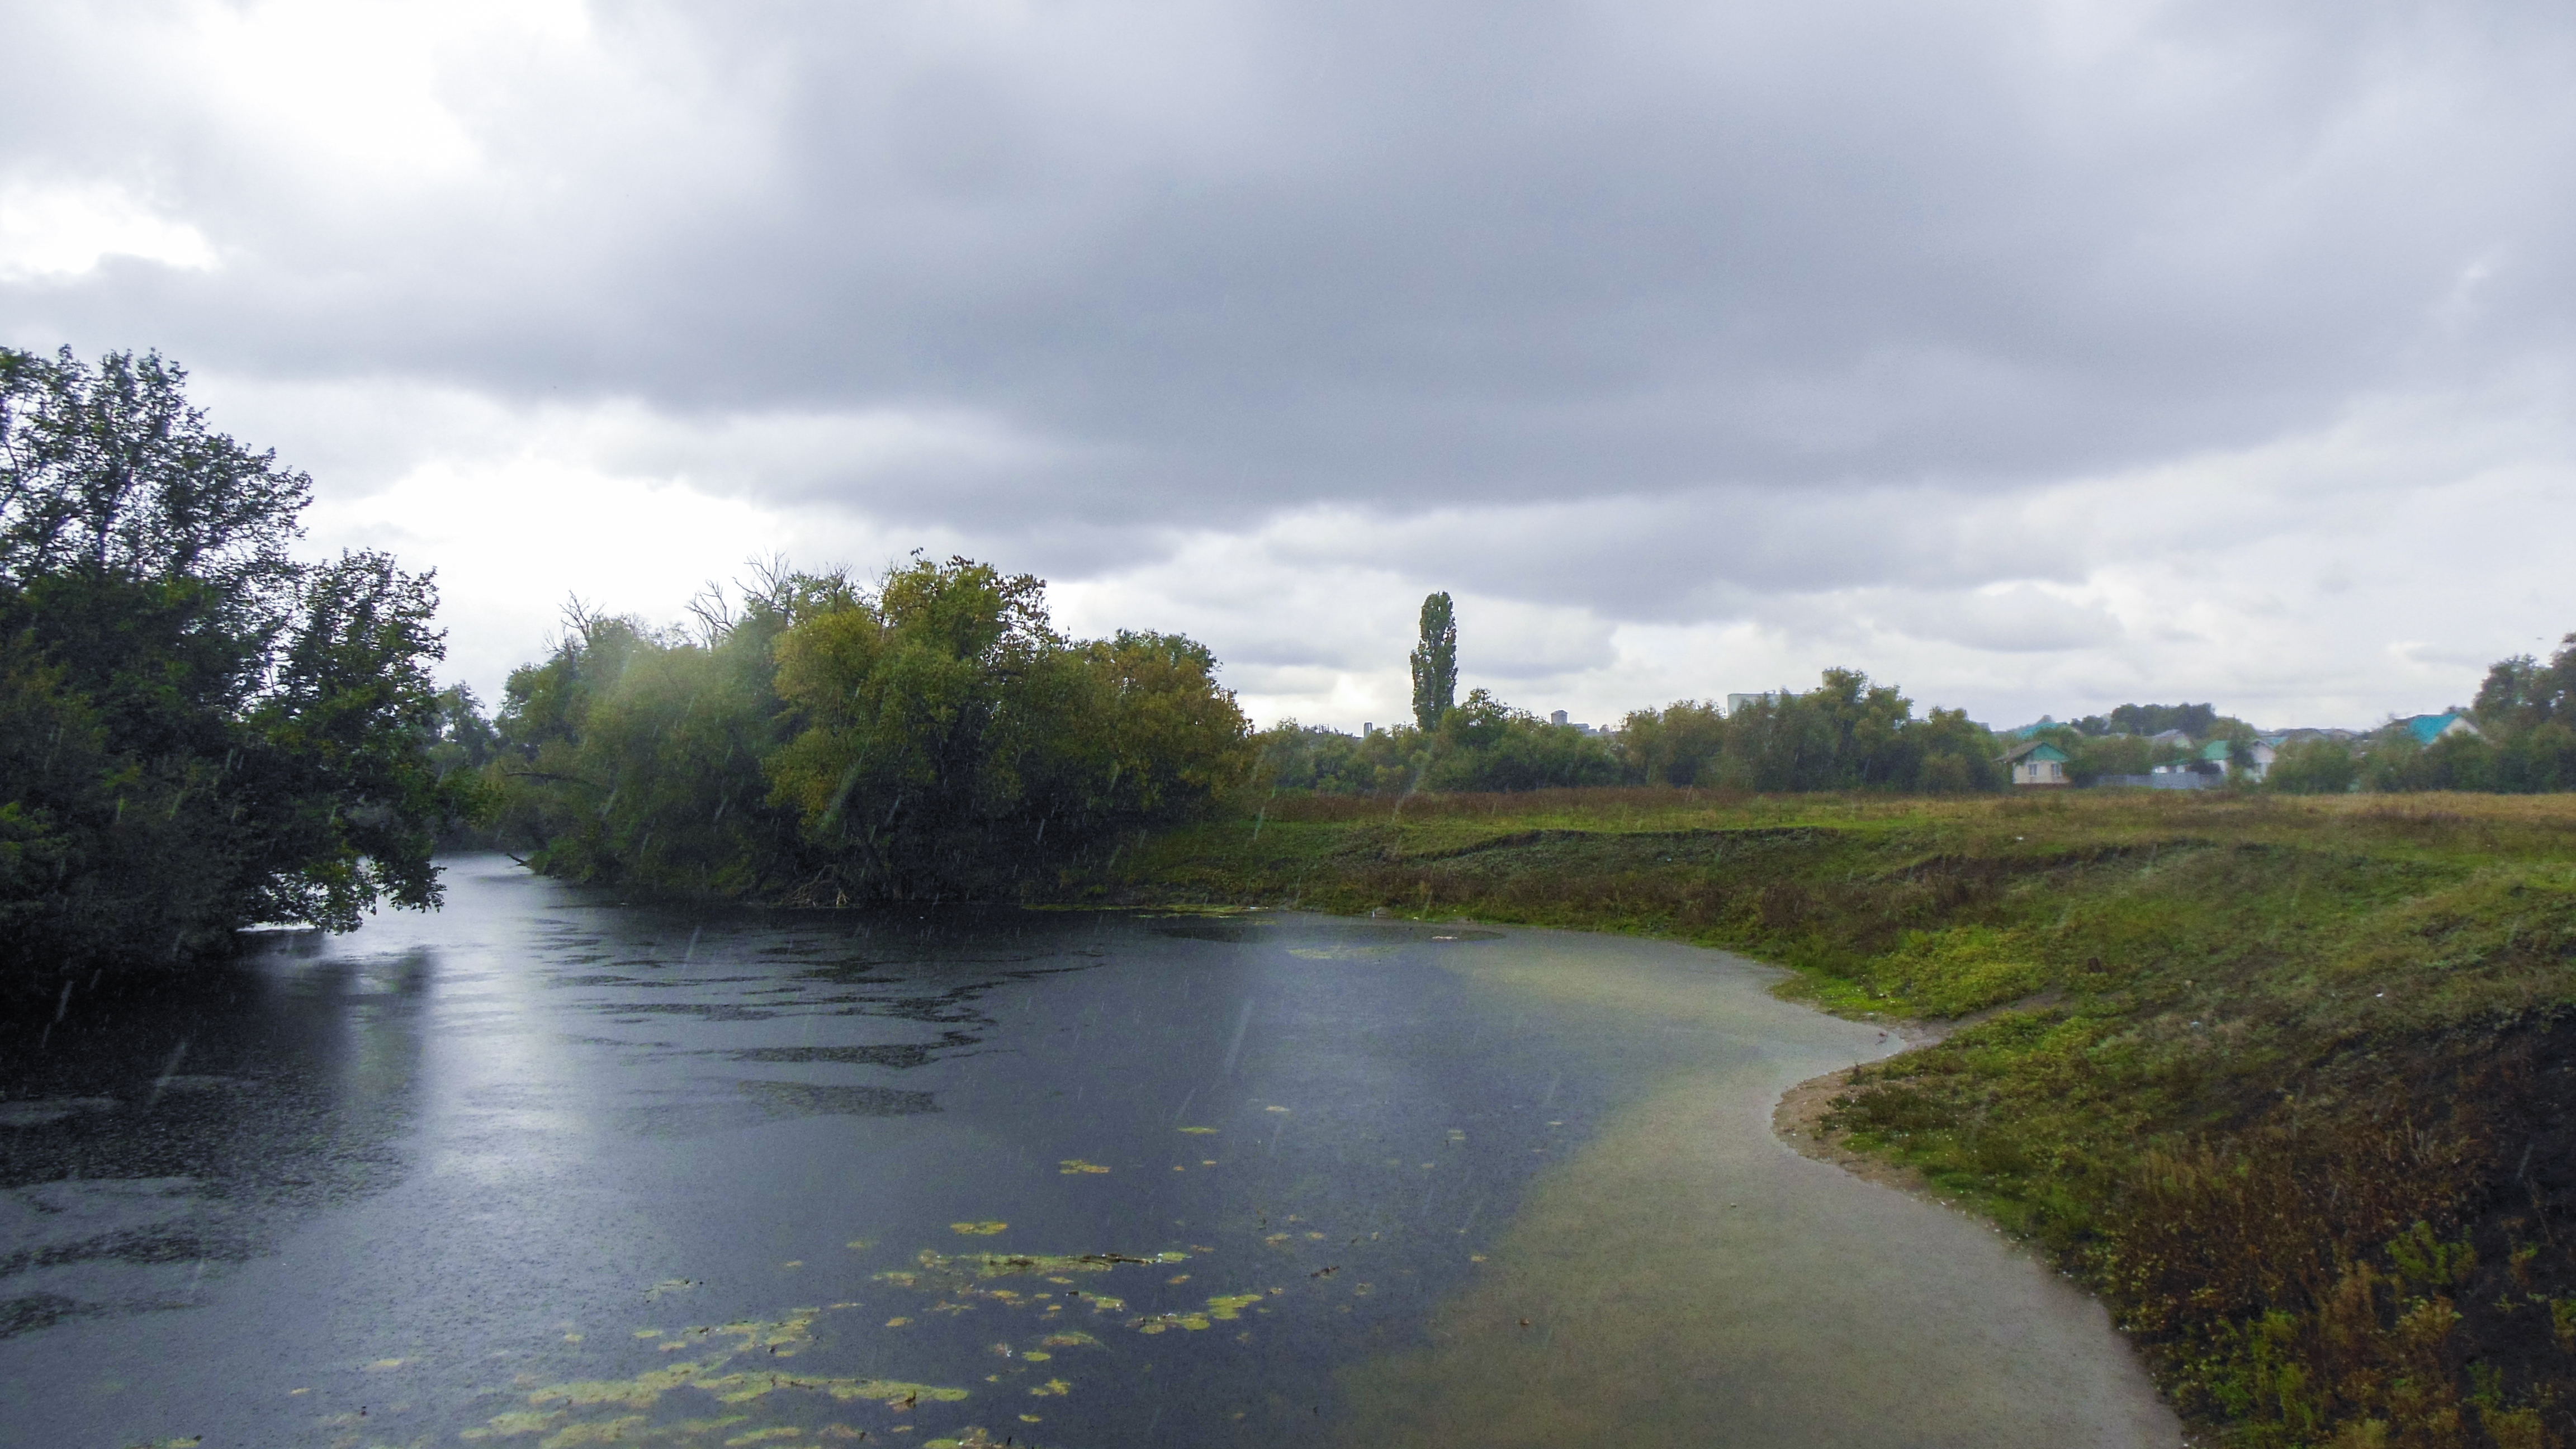
tree, waterway, river, water, bank, cloud, sky, reflection, water resources, wetland, floodplain, watercourse, fluvial landforms of streams, grass, creek, landscape, meteorological phenomenon, canal, bayou, reservoir